Instrument amplifier

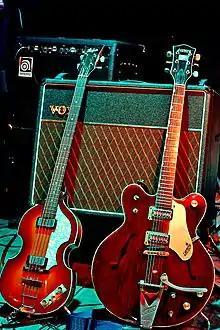
A Vox AC30 guitar amplifier used by The Beatles

A guitar amplifier amplifies the electrical signal of an electric guitar so that it can drive a loudspeaker at sufficient volume for the performer and audience to hear. Most guitar amplifiers can also modify the instrument's sound with controls that emphasize or de-emphasize certain frequencies and add electronic effects. String vibrations are sensed by a pickup. For electric guitars, strings are made of metal, and the pickup works by electromagnetic induction.